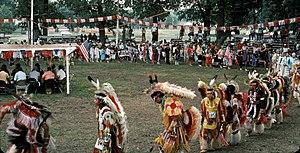
L'Oklahoma est un État du Centre Sud des États-Unis. Il est bordé au nord par le Colorado et le Kansas, à l'est par le Missouri et l'Arkansas, à l'ouest par le Nouveau-Mexique et au sud par le Texas dont il est séparé par la rivière Rouge du Sud. Avec une population estimée à 3 956 971 habitants en 2018 et une superficie de 181 195 km², l'Oklahoma est le 28ᵉ État le plus peuplé et le 20ᵉ plus grand de la Fédération. Le nom de l'État vient des mots chacta okla et homa, signifiant « peuple rouge ». L'Oklahoma est aussi connu par son surnom : The Sooner State. Formé par l'unification du Territoire de l'Oklahoma et du Territoire indien, il est devenu le 46ᵉ État des États-Unis le 16 novembre 1907. Ses habitants sont appelés Oklahomans et Oklahoma City est sa capitale ainsi que la ville la plus peuplée.
Les Premières Nations sont les peuples autochtones canadiens qui ne sont ni des Inuits ni des Métis. Les termes Indiens ou Amérindiens sont également utilisés, en dépit d'une connotation négative.
Les Amérindiens sont les premiers occupants du continent américain et leurs descendants. En 1492, l’explorateur Christophe Colomb pense avoir atteint les Indes orientales alors qu’il vient de débarquer en Amérique, aux Antilles. À cause de cette erreur, on continue d’utiliser le mot « Indiens » pour parler des populations du Nouveau Monde.
Le terme Nord-Amérindiens, ou Indiens d'Amérique du Nord, désigne les autochtones d'Amérique du Nord, et leurs descendants. Le terme « Indiens » est considéré par certains comme inapproprié voire offensant ; Native Americans lui est parfois préféré aux États-Unis, ainsi que First Nations — ou Premières Nations —, au Canada.
Un pow-wow est un rassemblement de Nord-Amérindiens. Il s'agissait traditionnellement d'un événement religieux ou de la célébration d'exploits guerriers. Aujourd'hui, il existe un véritable « circuit » des pow-wow qui sont devenus des manifestations festives et une occasion pour les Amérindiens de faire vivre leur héritage culturel. Le pow-wow représente une fête de la rencontre et est vu par les Amérindiens comme un moment privilégié pour chacun de se rapprocher du noyau et d’échanger en famille et entre amis.